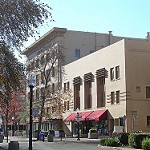
Label: buildings